2001–02 St. Francis Terriers men's basketball team

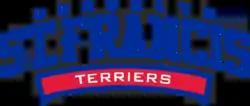
Wordmark logo for St. Francis Brooklyn Terriers athletics in NCAA Division I.

The 2001–02 St. Francis Terriers men's basketball team represented St. Francis College during the 2001–02 NCAA Division I men's basketball season. The team was coached by Ron Ganulin, who was in his eleventh year at the helm of the St. Francis Terriers. The Terrier's home games were played at the Generoso Pope Athletic Complex. The team has been a member of the Northeast Conference since 1981.